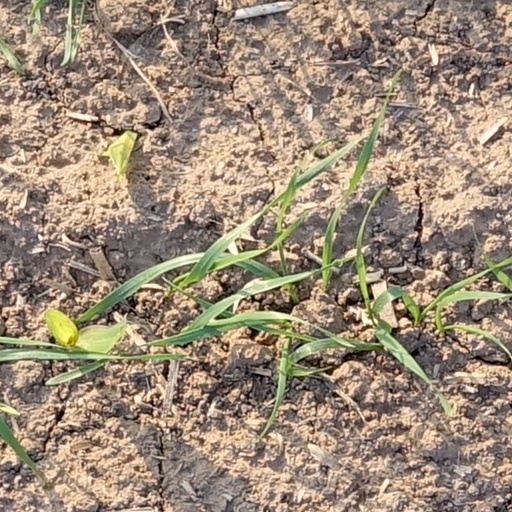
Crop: wheat